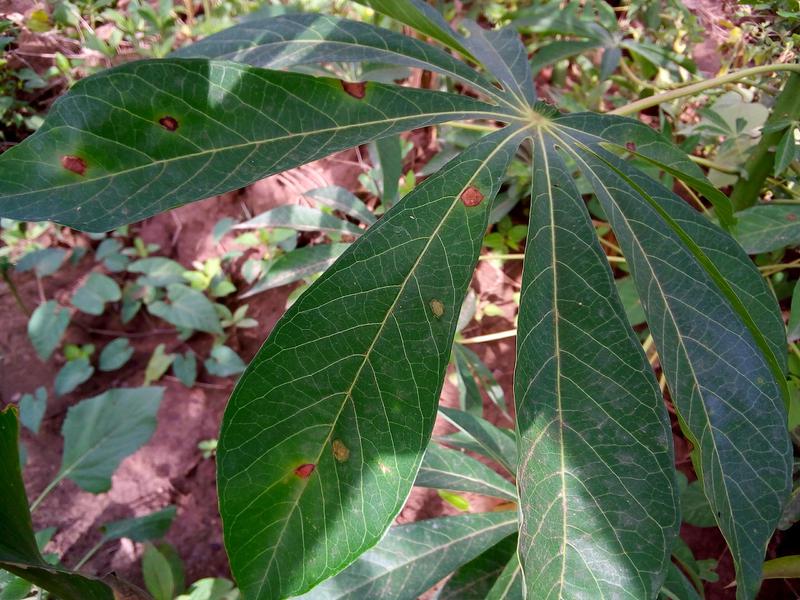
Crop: cassava
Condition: healthy